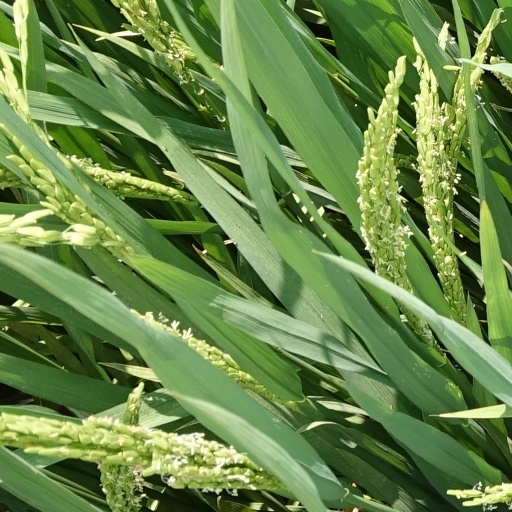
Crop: rice